Khash
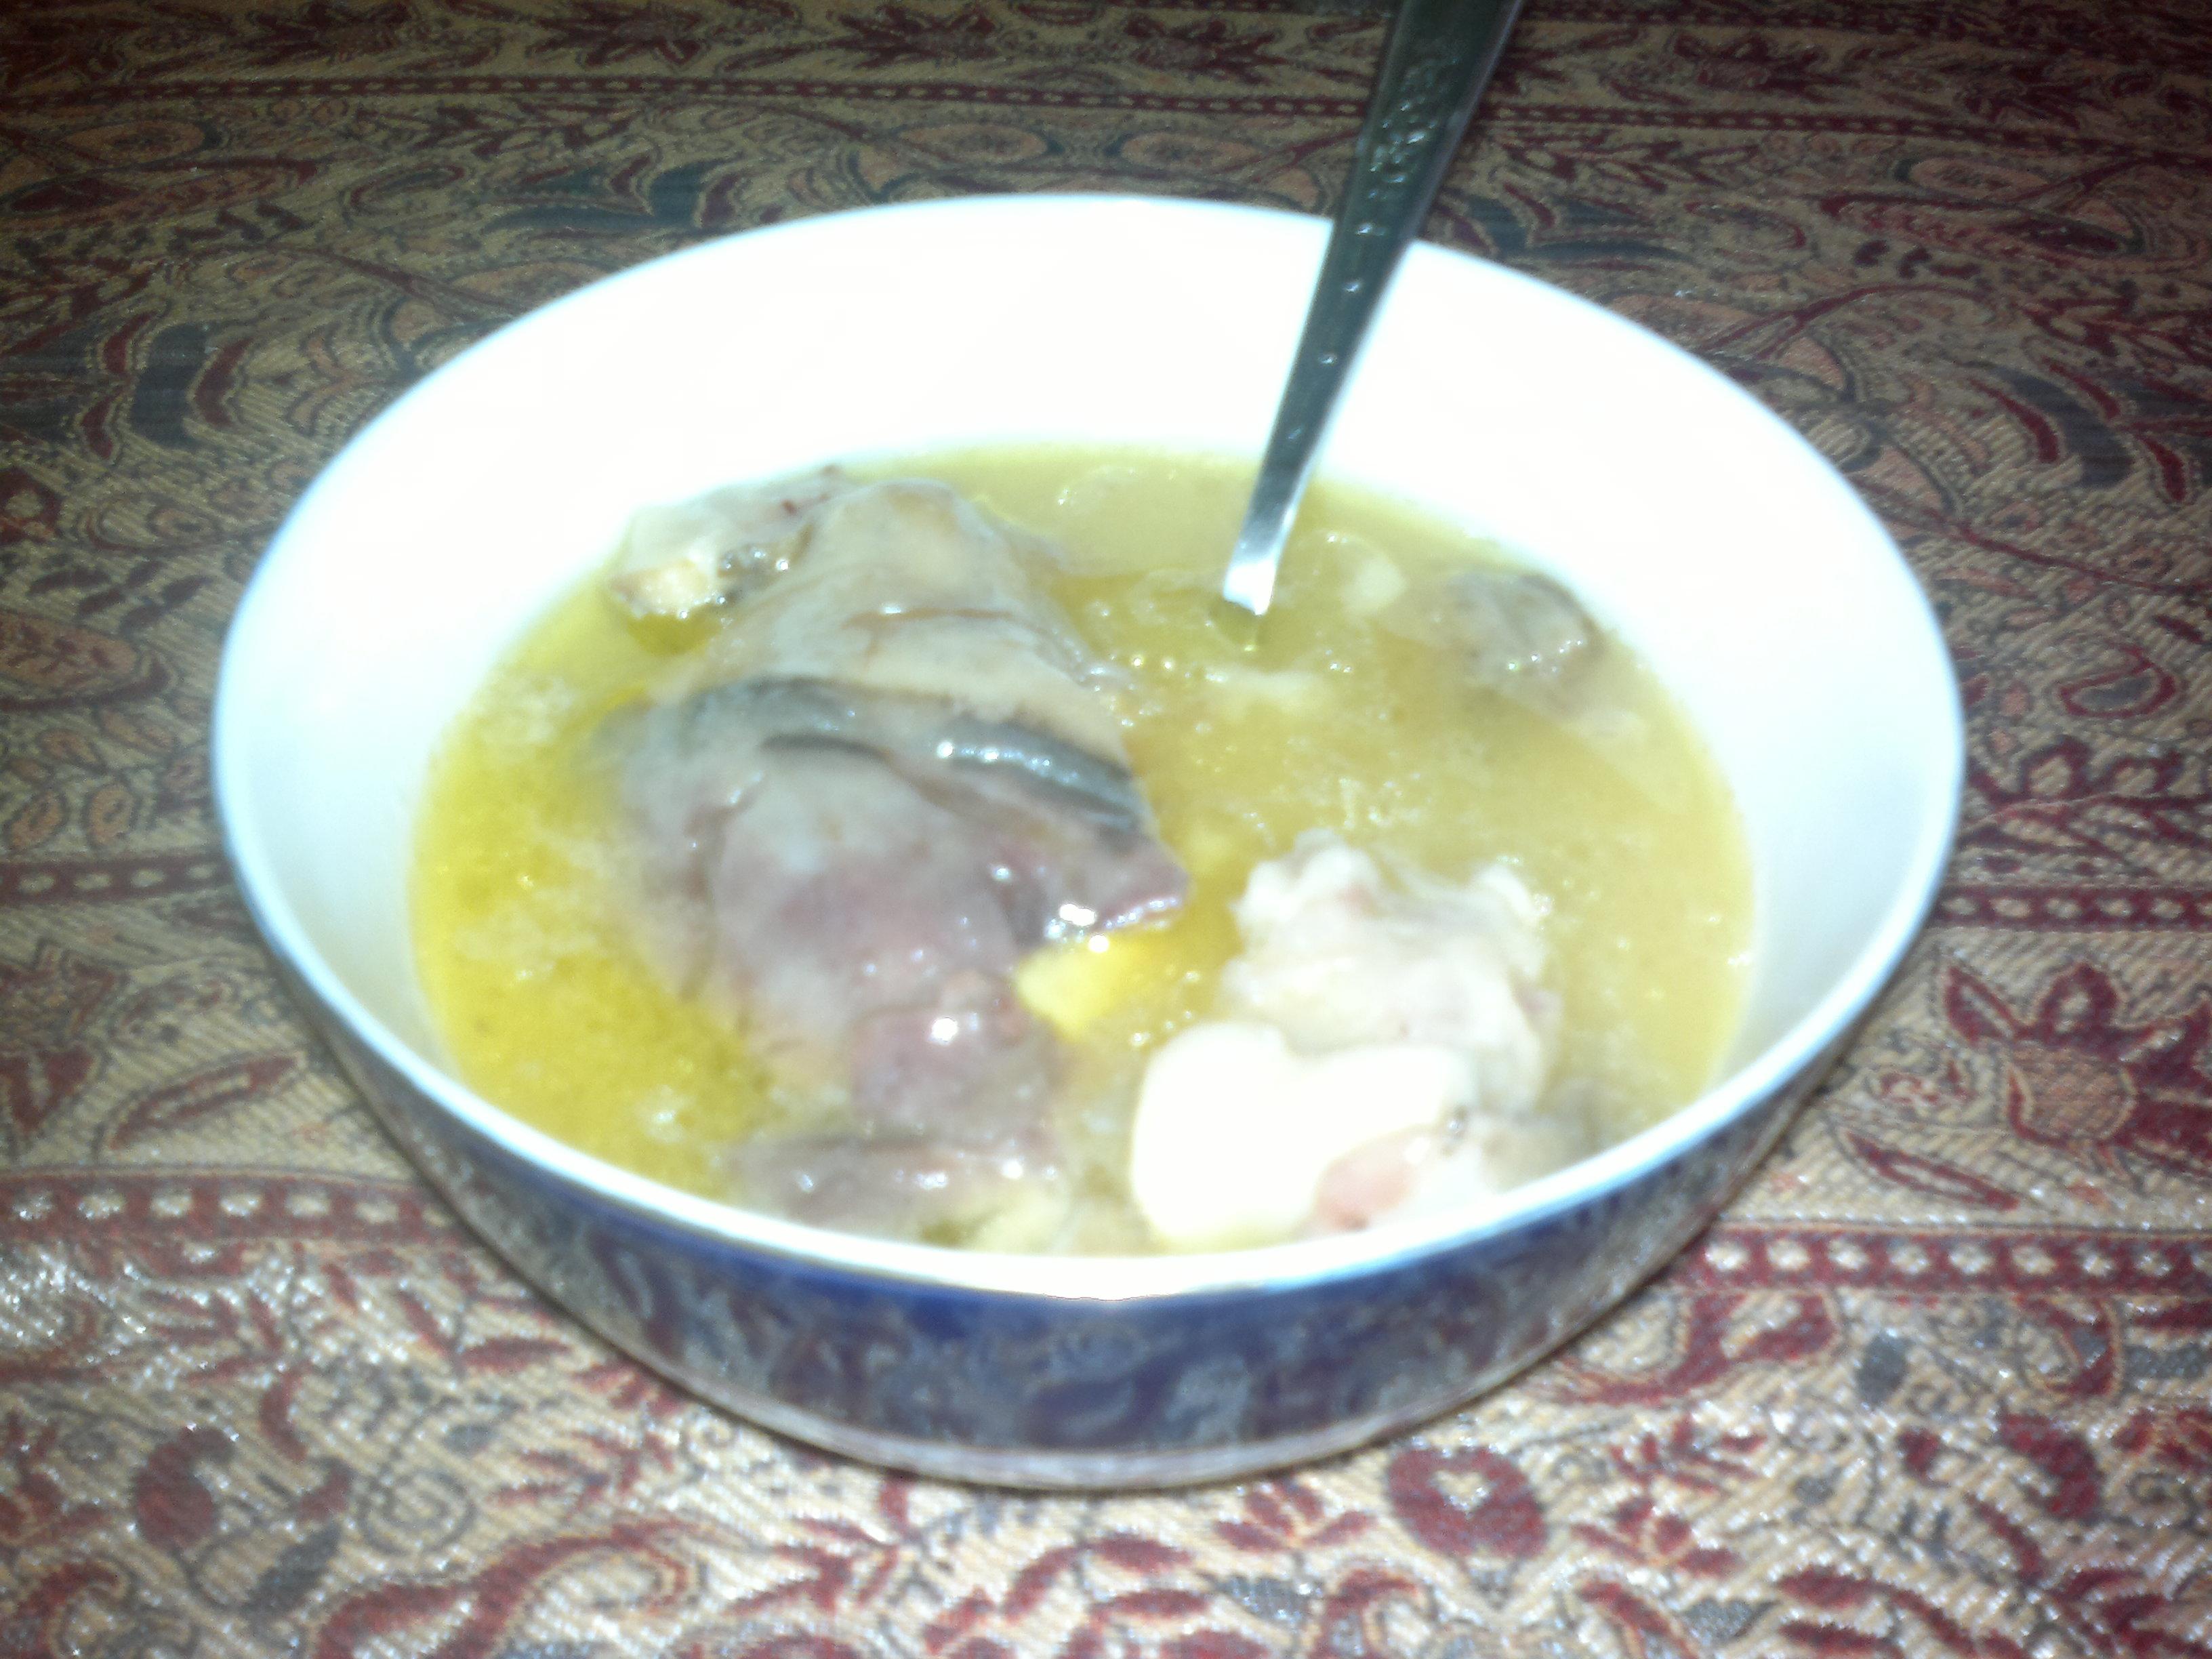
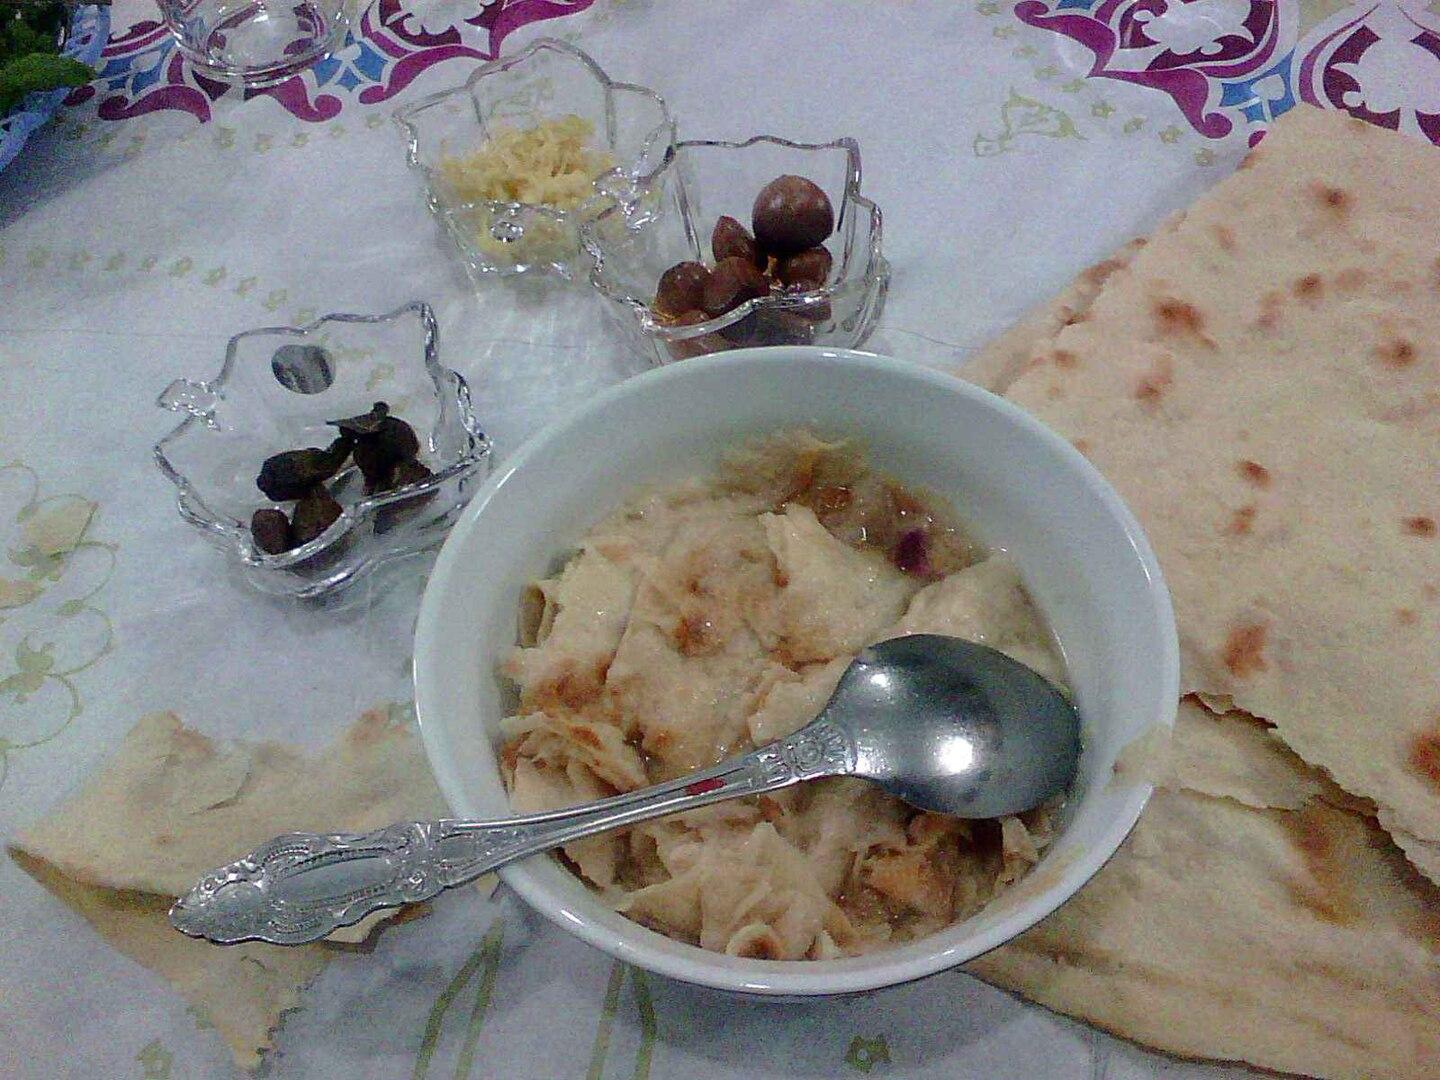
Also known as:
ar - Arabic: باجة
az - Azerbaijani: Xaş
azb - South Azerbaijani: خاش
bg - Bulgarian: Пача
bs - Bosnian: Pače
ca - Catalan: Khaix
cs - Czech: Chaš
cv - Chuvash: Хаш
de - German: Chasch
diq - Zazaki: Xaşi
eo - Esperanto: Ĥaŝo
es - Spanish: Jash
fa - Persian: کله‌پاچه
fr - French: Khach
he - Hebrew: חאשי
hy - Armenian: Խաշ
hyw - Western Armenian: Խաշ
id - Indonesian: Khash
it - Italian: Khash
jv - Javanese: Khash
ka - Georgian: ხაში
ko - Korean: 하시
ku - Kurdish: Serûpê
pt - Portuguese: Khash
ru - Russian: Хаш
rue - Rusyn: Хаш
sq - Albanian: Paçe këmbësh
te - Telugu: ఖాష్
tr - Turkish: Kelle paça
uk - Ukrainian: Хаш
Category: soup (meat soup)
Cuisine: Armenian
Associated cuisines: Afghan, Albanian, Armenian, Azerbaijani, Bosnian and Herzegovinian, Bulgarian, Georgian, Greek, Iranian, Iraqi, Turkish, North Macedonian, Mongolian
Area: Afghanistan, Albania, Armenia, Azerbaijani, Bosnia and Herzegovina, Bulgarian, Georgia, Greek, Iran, Iraq, Turkey, North Macedonia, Mongolia
Countries: Afghanistan, Albania, Armenia, Azerbaijan, Bosnia and Herzegovina, Bulgaria, Georgia, Greece, Iran, Iraq, Turkey, North Macedonia, Mongolia
Region: Eastern Europe, Southern Asia, Western Asia, Eastern Asia, Southern Europe
This dish consists of boiled cow or sheep parts, which might include the head, feet, and stomach (tripe).